Jennie Lozier

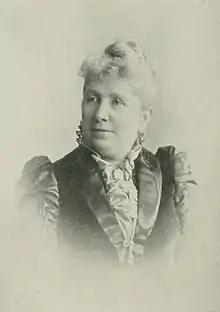
Portrait of Jennie de la Montagnie Lozier from A Woman of the Century

Jeanne de la Montagnie Lozier (c. 1841 – August 6, 1915) was an American physician and educator from New York City. She worked as an instructor of languages and literature in Hillsdale College from the age of nineteen, and after earning her medical degree from New York Medical College, became a professor of physiology. She was a delegate to the International Homoeopathic Congress in Paris in 1889 and was president of Sorosis Club from 1891 to 1894.